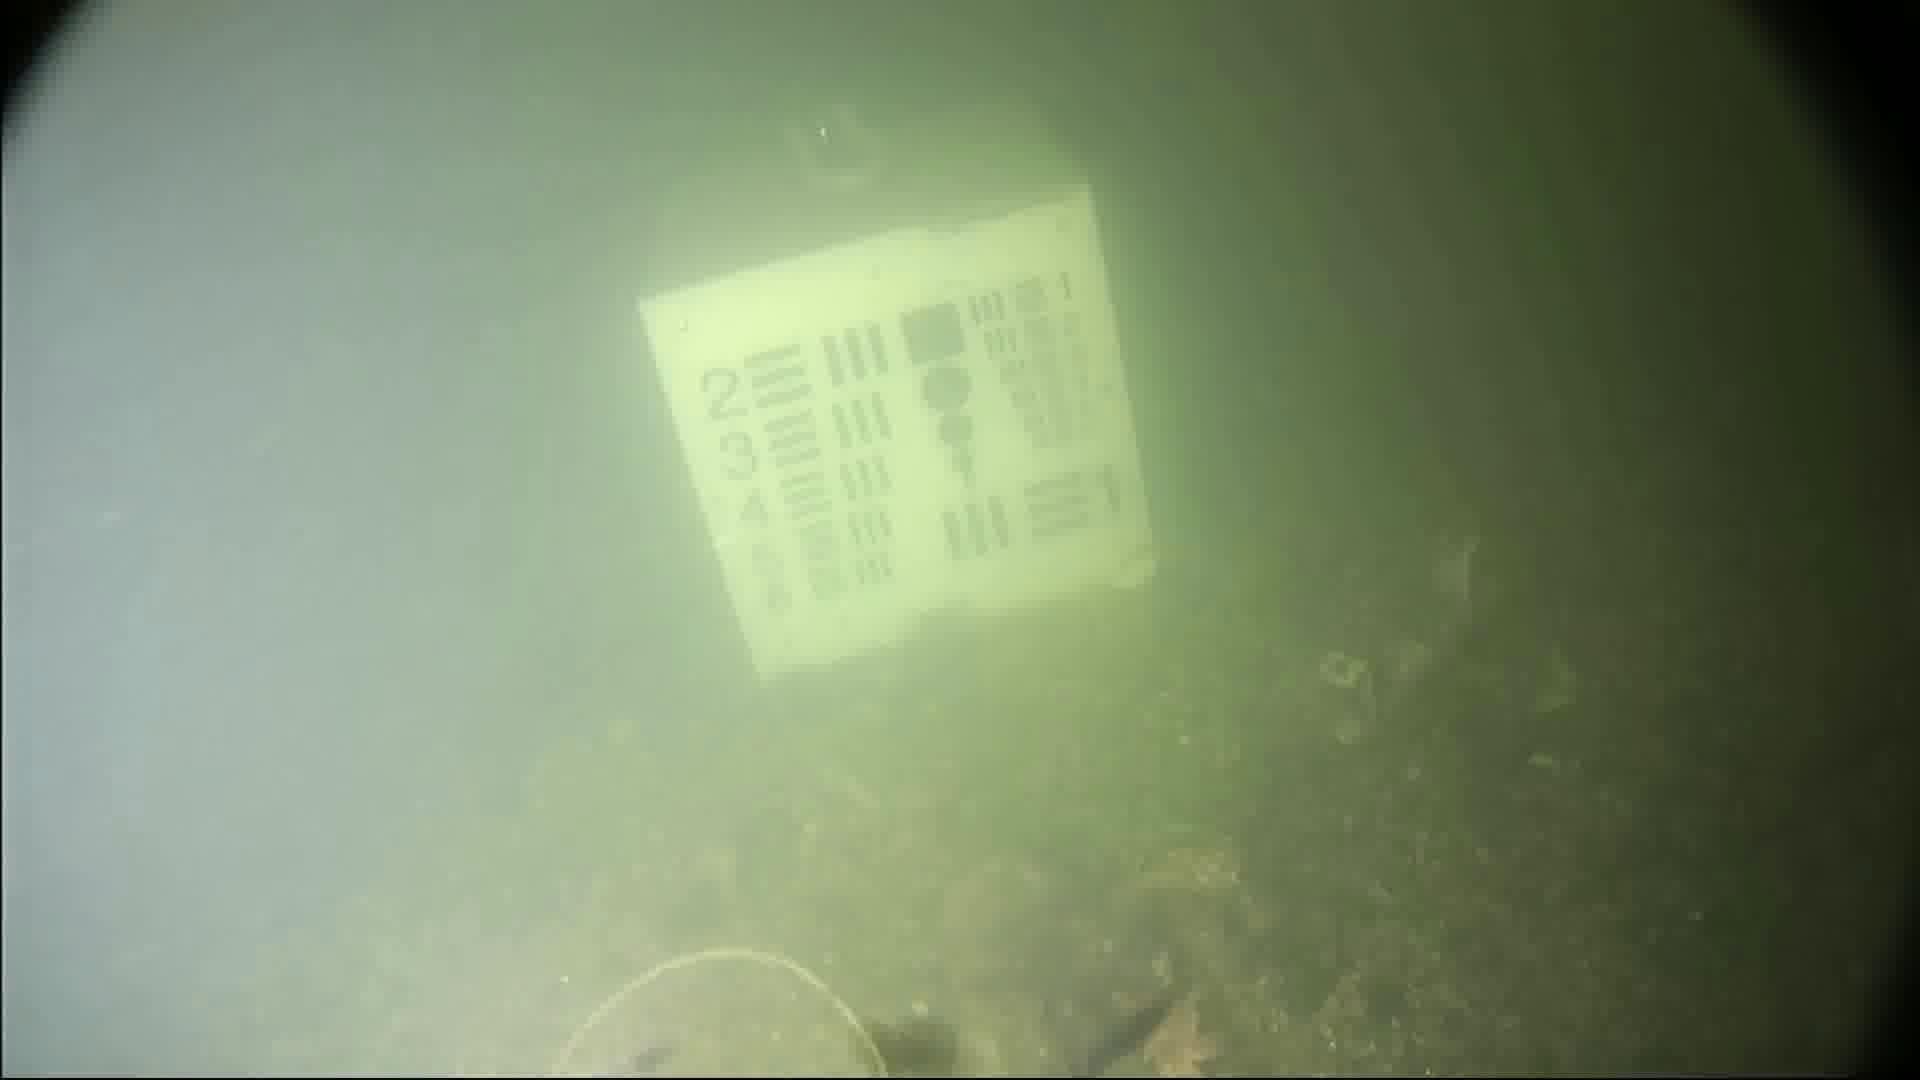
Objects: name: small_fish